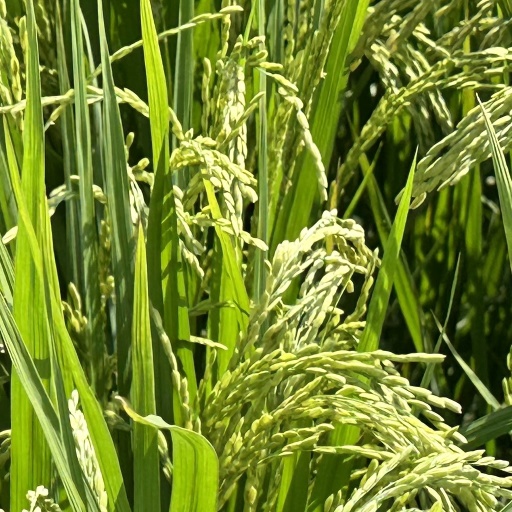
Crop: rice